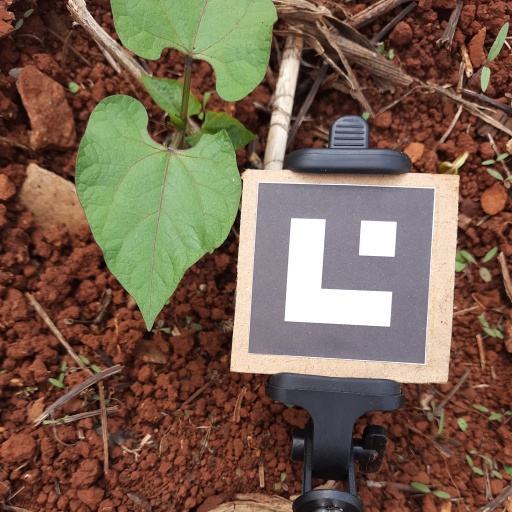
Observations: wavy surface, eating holes in the edge, under sunlight